Salt-N-Pepa

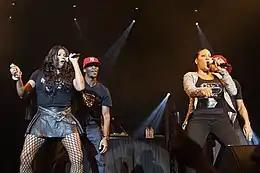
Salt-N-Pepa performing at the Canberra Theatre in 2013

Salt and Pepa both appeared on VH1's "Hip Hop Honors" in September 2005. All three women reunited the following year for the next "Hip Hop Honors" program and performed "Whatta Man" with En Vogue. It was the trio's first performance in six years, and was their first performance of "Whatta Man" with En Vogue on stage. Salt-N-Pepa reformed in 2007. All three women now have children. Spinderella has a daughter, with former NBA player Kenny Anderson, who has appeared on MTV's "My Super Sweet Sixteen" in 2008. Pepa has a son and a daughter, her daughter being fathered by rapper Treach. Salt has a daughter and a son.